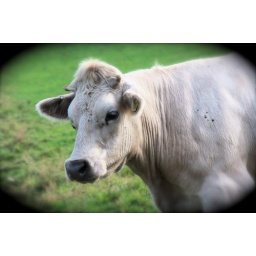
down in the valley, where the green grass grows...